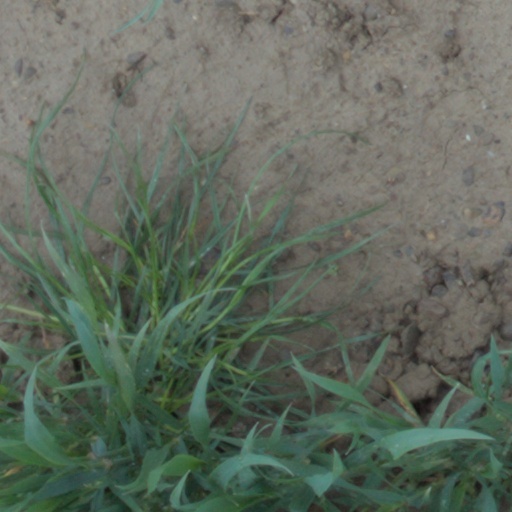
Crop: wheat